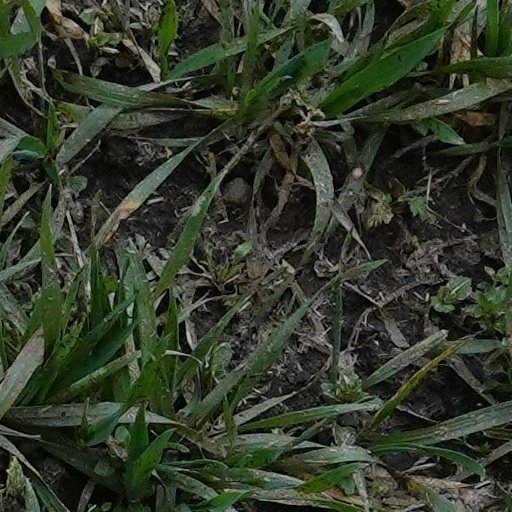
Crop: wheat